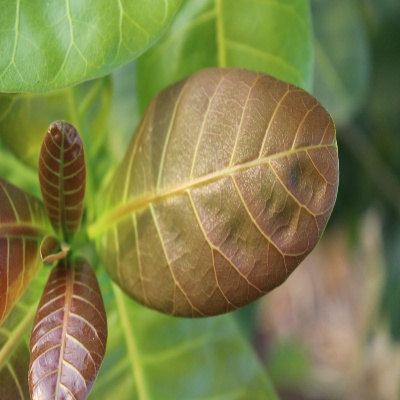
Crop: Cashew
Condition: healthy